Hugh White (New York politician)

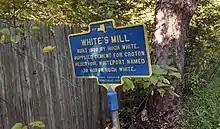
Historical marker for White's Mill on Whiteport Road in Bloomington, New York

White spent the remainder of his days at his homestead, classifying himself as a farmer in the 1855 census despite his ongoing business endeavors in the railroad industry and acting as a financier and President of the Saratoga County National Bank.